Dog tag

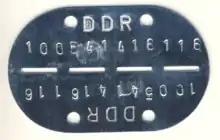
East German "Erkennungsmarke" (identification tag)

The Australian Defence Force issues soldiers two tags of different shapes, one octagonal and one circular, containing the following information: